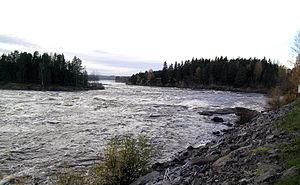
Le Glomma ou Glåma est le principal fleuve de Norvège, le plus long de ce pays nordique et de toute la Scandinavie, s'il est fait exception du système hydraulique scandinave non nominal formé par le Femundelva, puis le Trysilelva et le Klarälven aboutissant au lac Vänern et enfin à son débouché, le Göta älv se jetant dans le Kattegat.